Veen Observatory

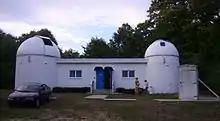

The James C. Veen Observatory is an astronomical observatory owned and operated by the Grand Rapids Amateur Astronomical Association. Built during the 1960s and opened in 1970, it is located 3.6 miles west-southwest of Lowell, Michigan, United States. Its two domes house the main instruments (a Meade 16-inch LX-200 and a Celestron C-14) and a roll-off structure houses a 17-inch Dobsonian.